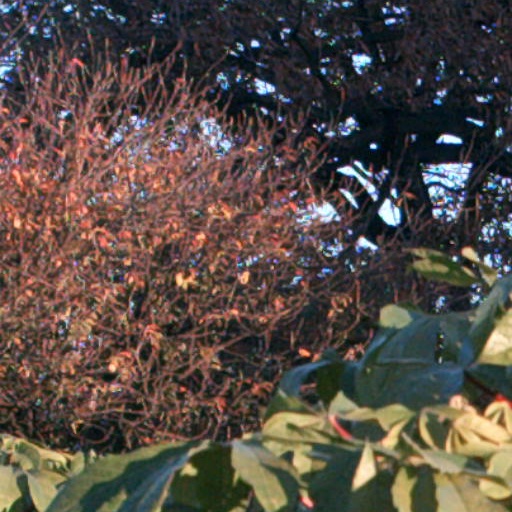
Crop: cassava